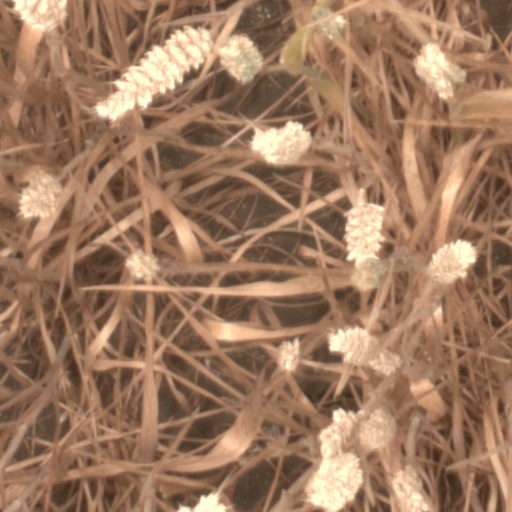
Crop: wheat